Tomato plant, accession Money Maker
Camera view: tilt-top (135 deg); turntable rotation: 210 degrees
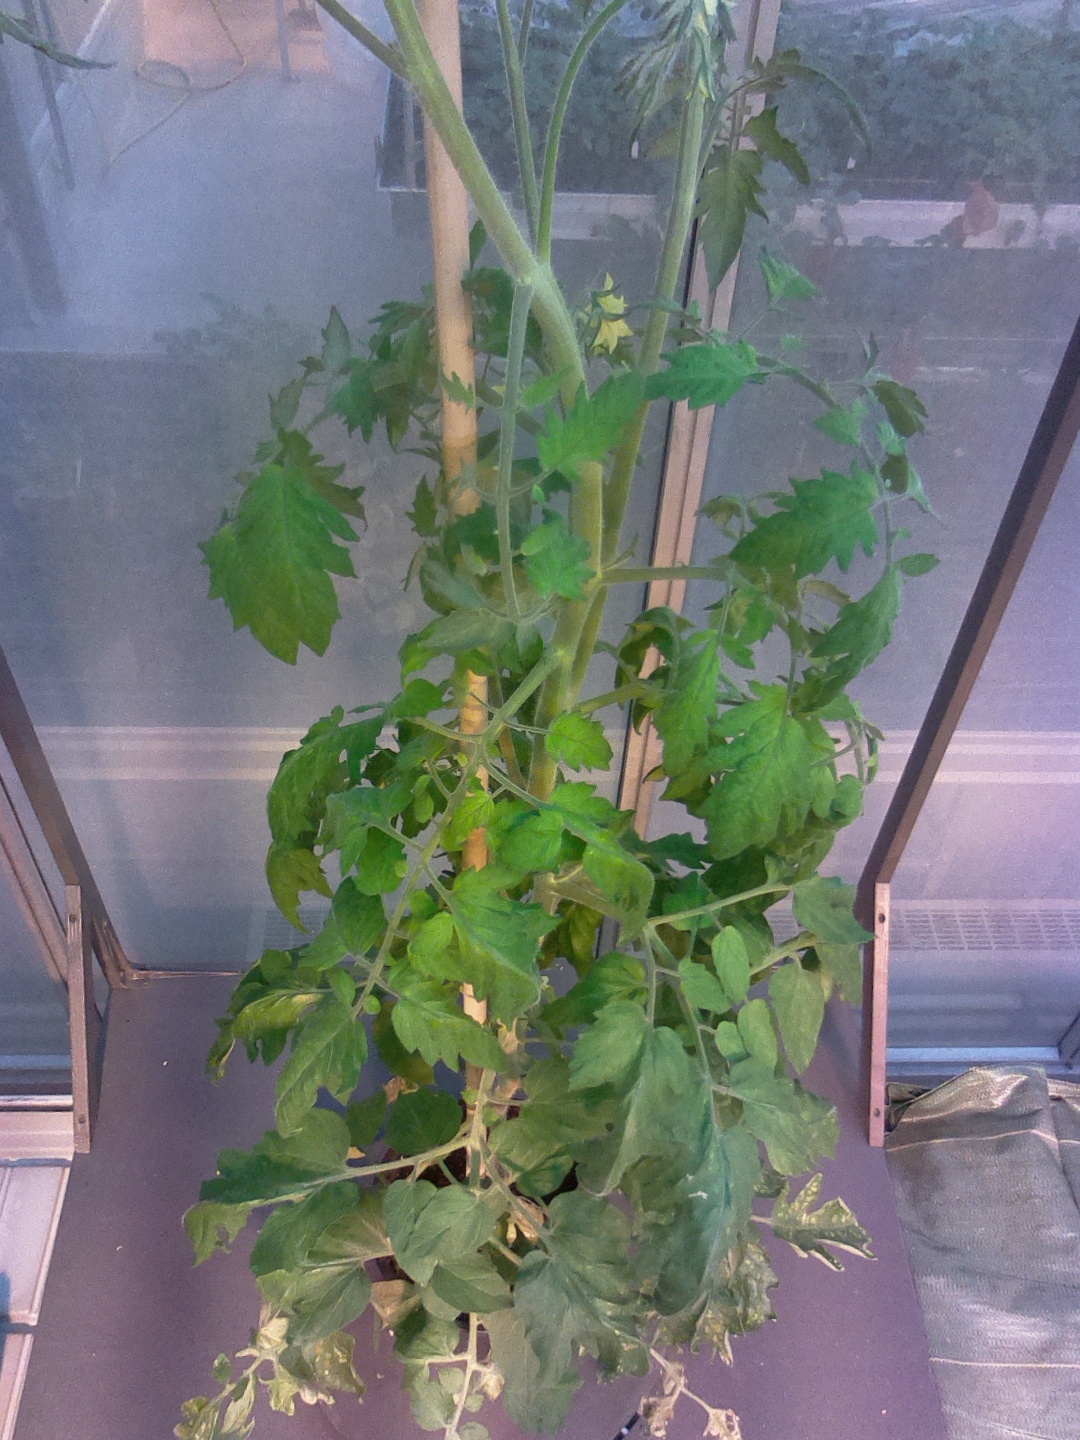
BBCH growth stage 70: Fruits at the main stem or branches visibles